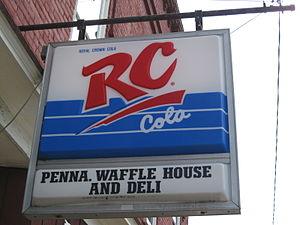
Le RC Cola, nom court de Royal Crown Cola, est un soda fabriqué depuis 1905 à Colombus, Géorgie, aux États-Unis.